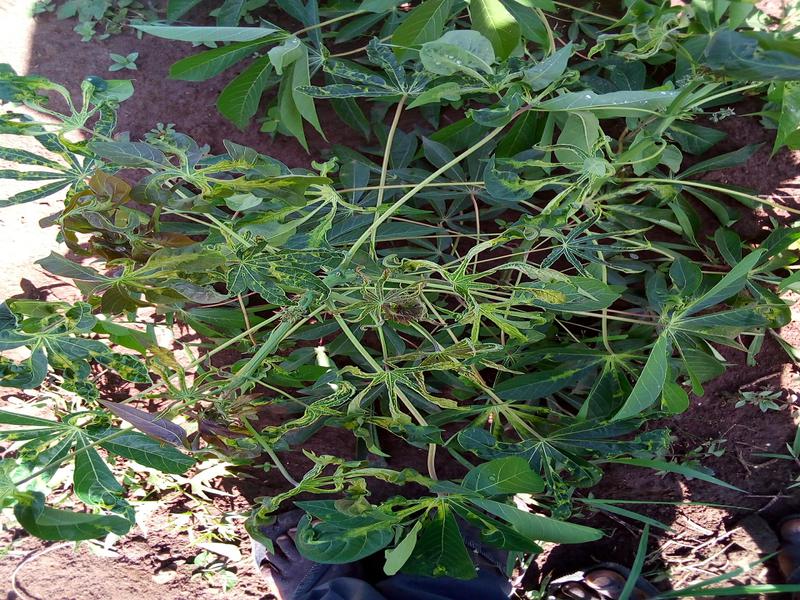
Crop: cassava
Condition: mosaic_disease